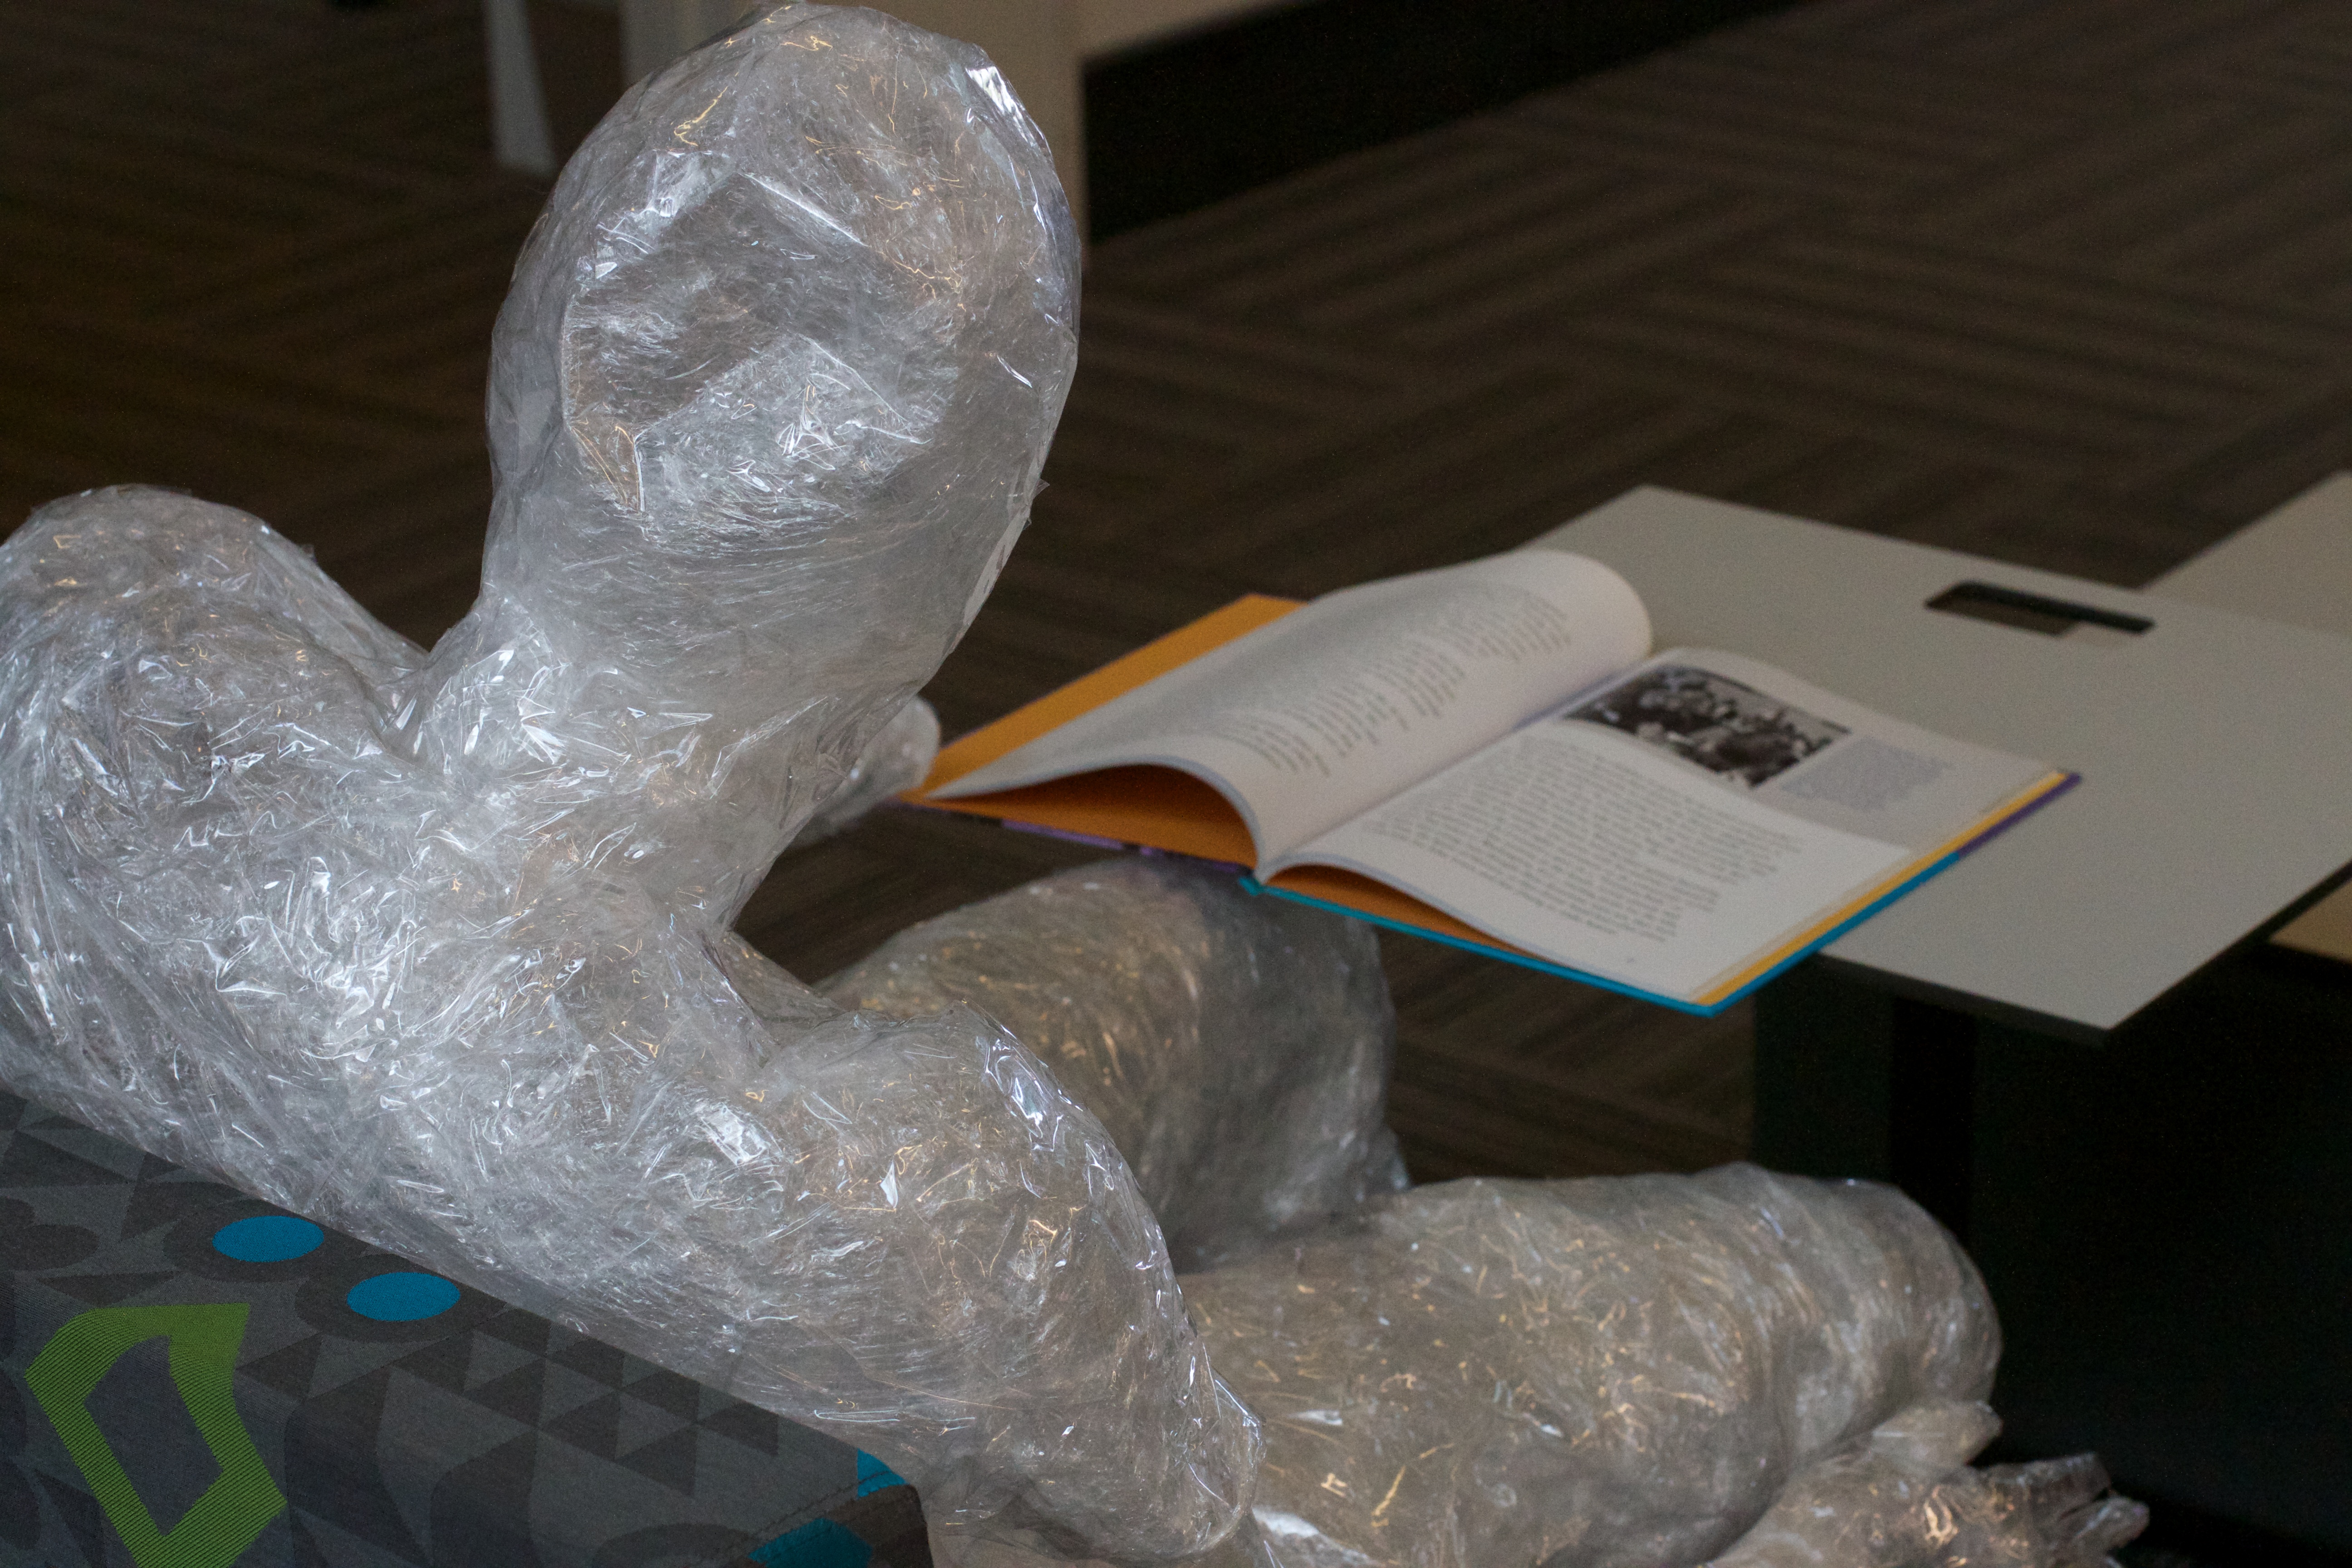
hand, wing, material, sculpture, art, organ, carving